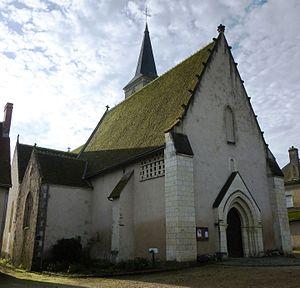
Eglise Saint Pierre et Saint Paul de Ternay .Pigeonnier extérieur incrusté mur nord , unique dans la région .
Ternay est une commune française située dans le département de Loir-et-Cher, en région Centre-Val de Loire.